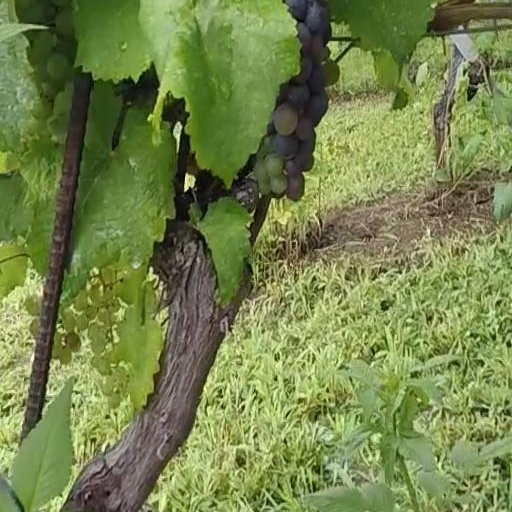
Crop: grape